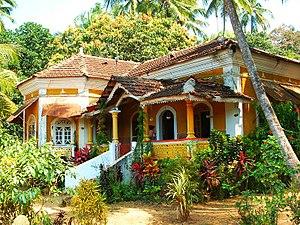
Goa est un État de la côte sud-ouest de l'Inde. Colonie portugaise à partir du XVIᵉ siècle, Goa est annexé par l'Inde en 1961, en même temps que Daman et Diu. Il devient un État le 30 mai 1987.